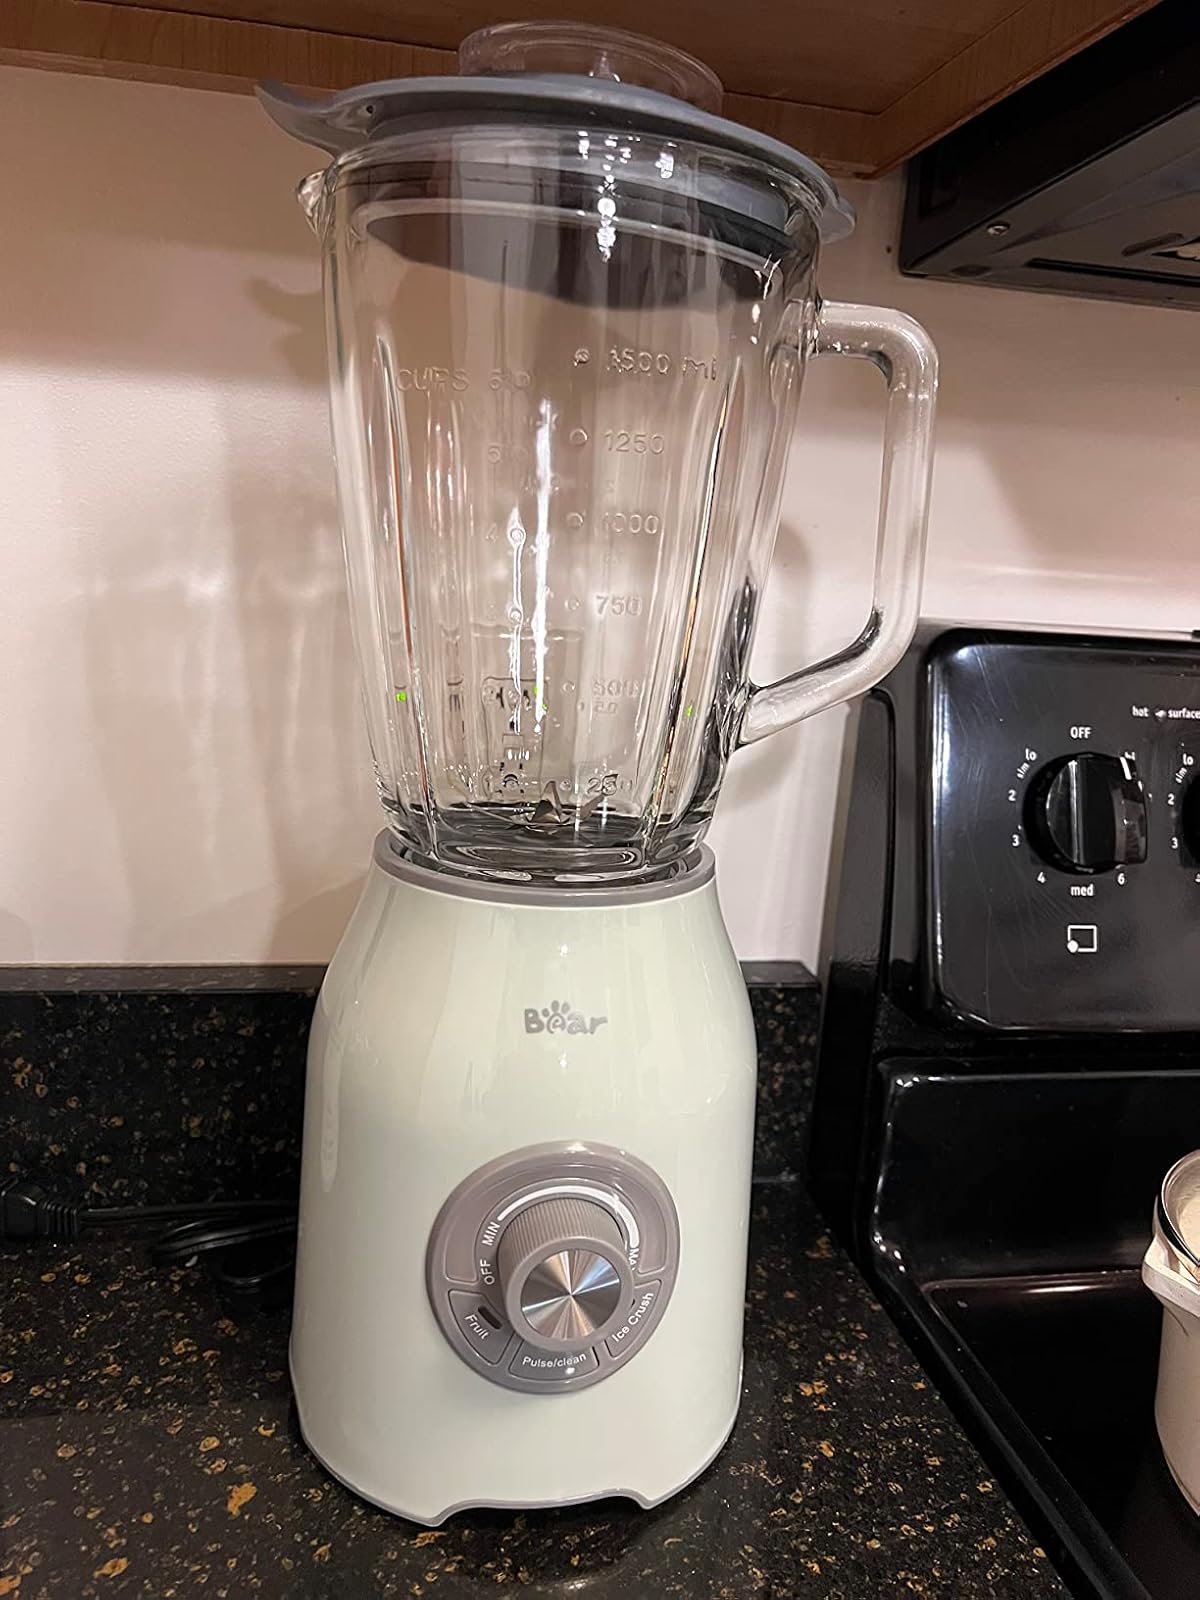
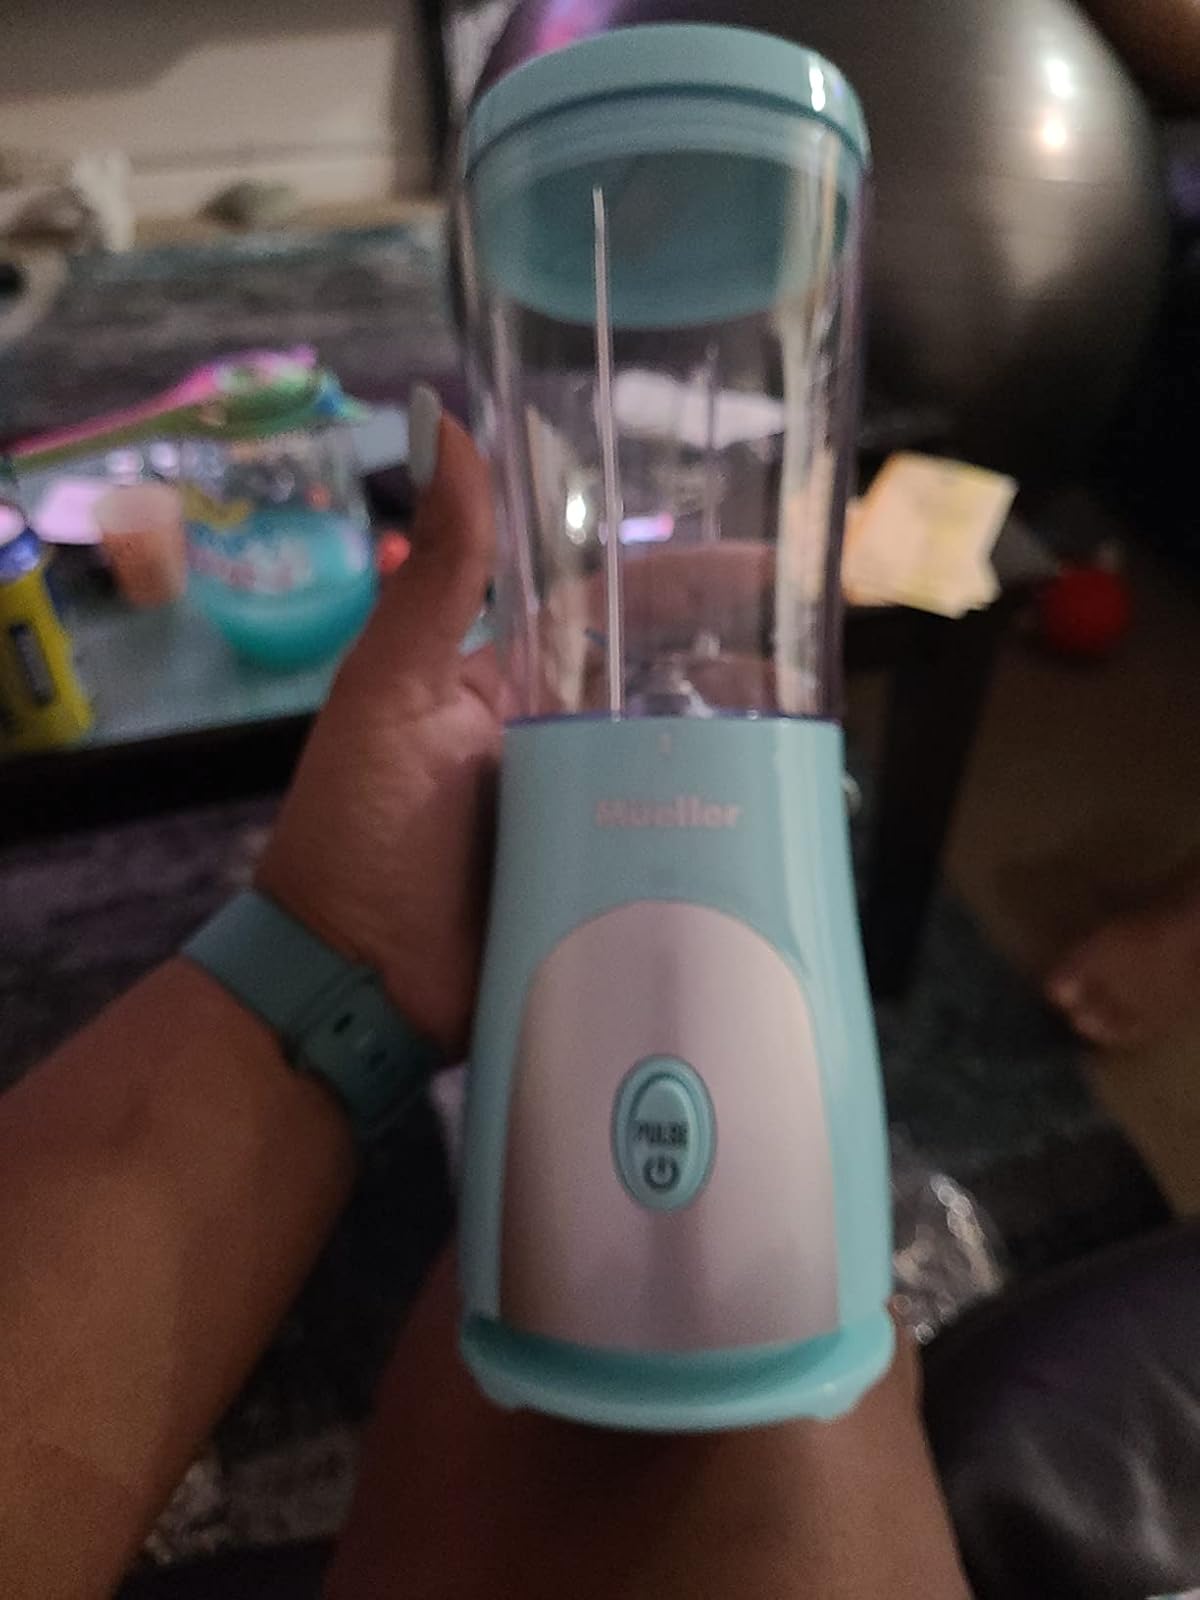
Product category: items_blender
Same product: no